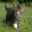
Label: cat